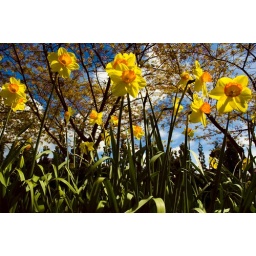
below the field of yellow